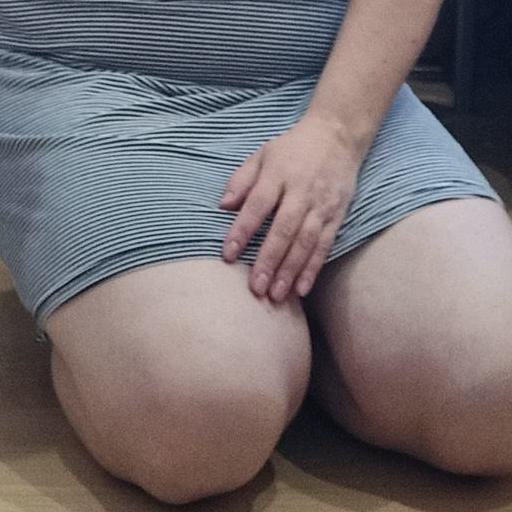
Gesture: no_gesture